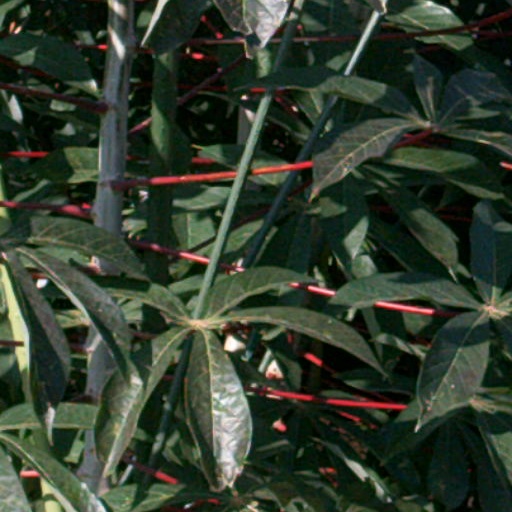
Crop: cassava